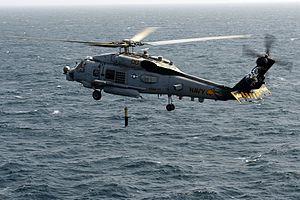
Le Chant du loup est un film français écrit et réalisé par Antonin Baudry, sorti en 2019.